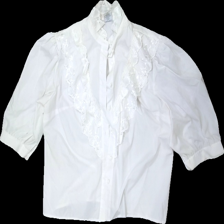
View: front
Type: Blouse
Category: Ladies
Brand: Not in the list
Brand text on label: Golden Gate
Colors: White
Material: 61% Polyester 39% Cotton
Pattern: Embroidered
Cut: Tight
Size: 44
Season: All
Trend: 80s
Price range: 150-250
Recommended usage: Reuse
Description: white blouse with frill detail and ebroidery